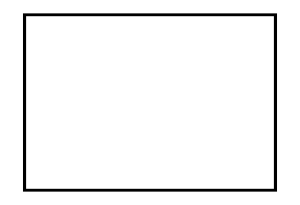
La lecture rapide est une technique permettant d'accélérer la vitesse de lecture. Elle ne vise pas les apprentissages initiaux de la lecture. Elle consiste principalement à éduquer le regard et à limiter la subvocalisation. Elle peut être complétée par d'autres techniques, comme la lecture dite « en diagonale ». La lecture rapide s'adresse aux lecteurs qui souhaitent soit améliorer leurs performances, soit remédier à des difficultés.